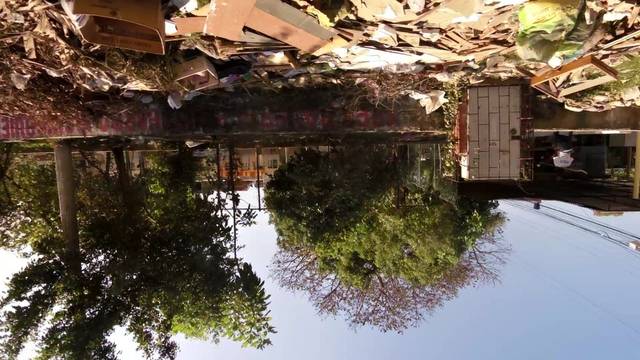
Region: Colombia
Coordinates: 10.392, -75.507